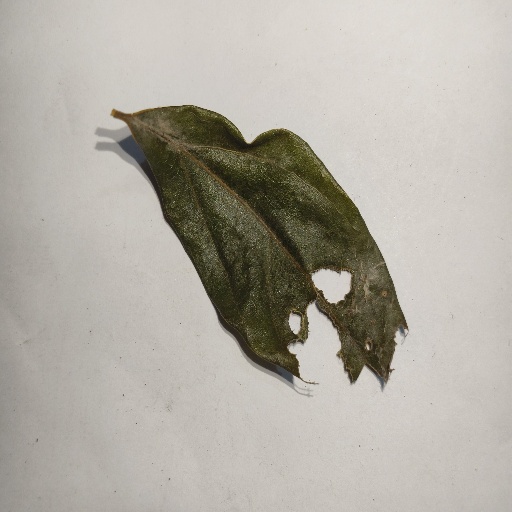
Species: Camphor
Leaf condition: Shot Hole